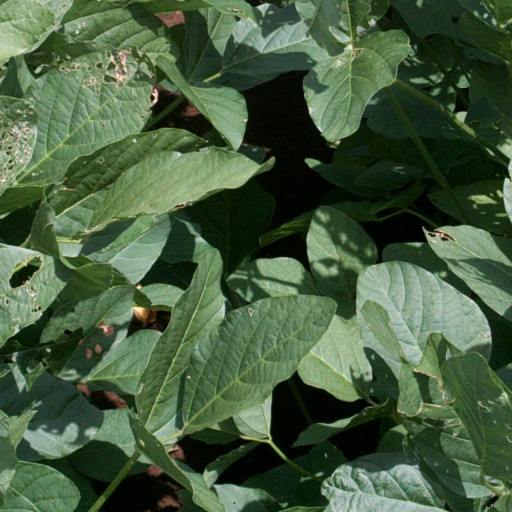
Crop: soybean